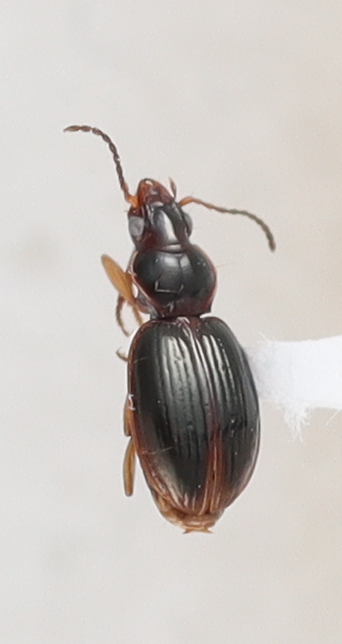
Scientific name: Mecyclothorax konanus
Plot: 6
Trap: S
Collected: 20230503